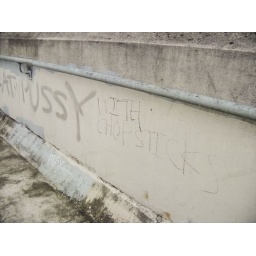
Just the silver letters were there at first, then the &amp;quot;my&amp;quot; and finally the last phrase.On the Powell pedestrian bridge by SDHQ.